Sir Edward Greene, 1st Baronet

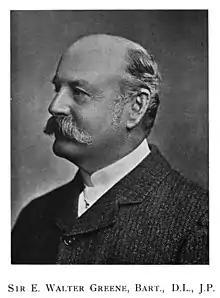
1906 or earlier

Sir Edward Walter Greene, 1st Baronet (14 March 1842 – 27 February 1920) was a British brewer and Conservative Party politician.